English trust law

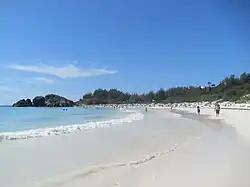
Under the Hague Trust Convention, ratified by the Recognition of Trusts Act 1987, UK law voluntarily recognises almost all trusts created overseas, in tax havens such as Bermuda, even if there are lower standards for transparency, use of assets, no requirement of beneficiaries, or nominal tax.

There are commonly said to be three (or maybe four) small exceptions to the rule against enforcing non-charitable purpose trusts, and there is one certain and major loophole. First, trusts can be created for building and maintaining graves and funeral monuments. Second, trusts have been allowed for the saying of private masses. Third, it was (long before the Hunting Act 2004) said to be lawful to have a trust promoting fox hunting. These "exceptions" were said to be fixed in "Re Endacott", where a minor businessman in who lived in Devon wanted to entrust money "for the purpose of providing some useful memorial to myself". Lord Evershed MR held this invalid because it was not a grave, let alone charitable. It has, however, been questioned whether the existing categories are in fact true exceptions given that graves and masses could be construed as trusts which ultimately benefit the landowner, or the relevant church. In any case the major exception to the no purpose trust rule is that in many other common law countries, particularly the United States and a number of Caribbean states, they can be valid. If capital is entrusted under the rules of other jurisdictions the Recognition of Trusts Act 1987 Schedule 1, articles 6 and 18 requires that the trusts are recognised. This follows the Hague Trust Convention of 1985, which was ratified by 12 countries. The UK recognises any offshore trusts unless they are "manifestly incompatible with public policy". Even trusts in countries that are "offshore financial centres" (typically described as "tax havens" because wealthy individuals or corporations shift their assets there to avoid paying taxes in the UK), purpose trusts can be created which serve no charitable function, or any function related to the good of society, so long as the trust document specifies someone to be an "enforcer" of the trust document. These include Jersey, the Isle of Man, Bermuda, the British Virgin Islands and the Cayman Islands. It is argued, for example by David Hayton, a former UK academic trust lawyer who was recruited to serve on the Caribbean Court of Justice, that having an enforcer resolves any problem of ensuring that the trust is run accountably. This substitutes for the oversight that beneficiaries would exercise. The result, it is argued, is that English law's continued prohibition on non-charitable purpose trusts is antiquated and ineffective, and is better removed so that money remains "onshore". This would also have the consequence, like in the US or the tax haven jurisdictions, that public money would be used to enforce trusts over vast sums of wealth which might never do anything for a living person.